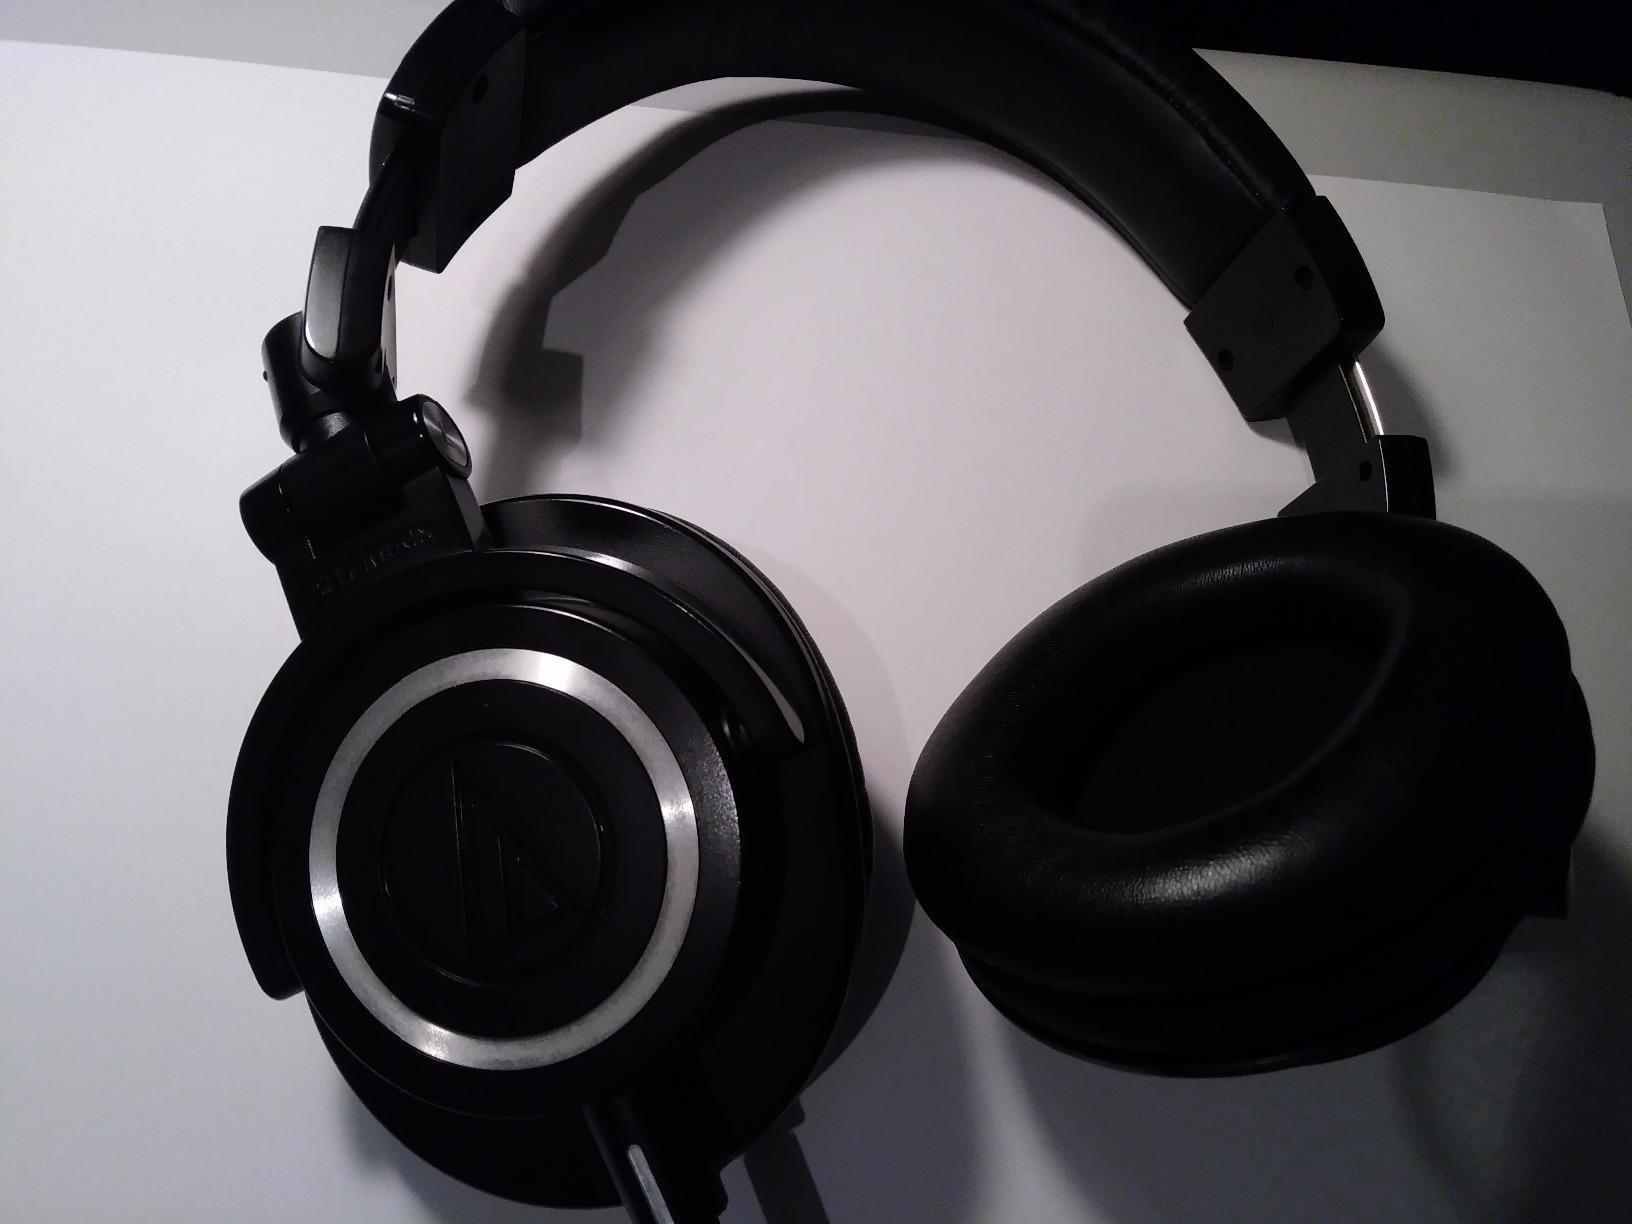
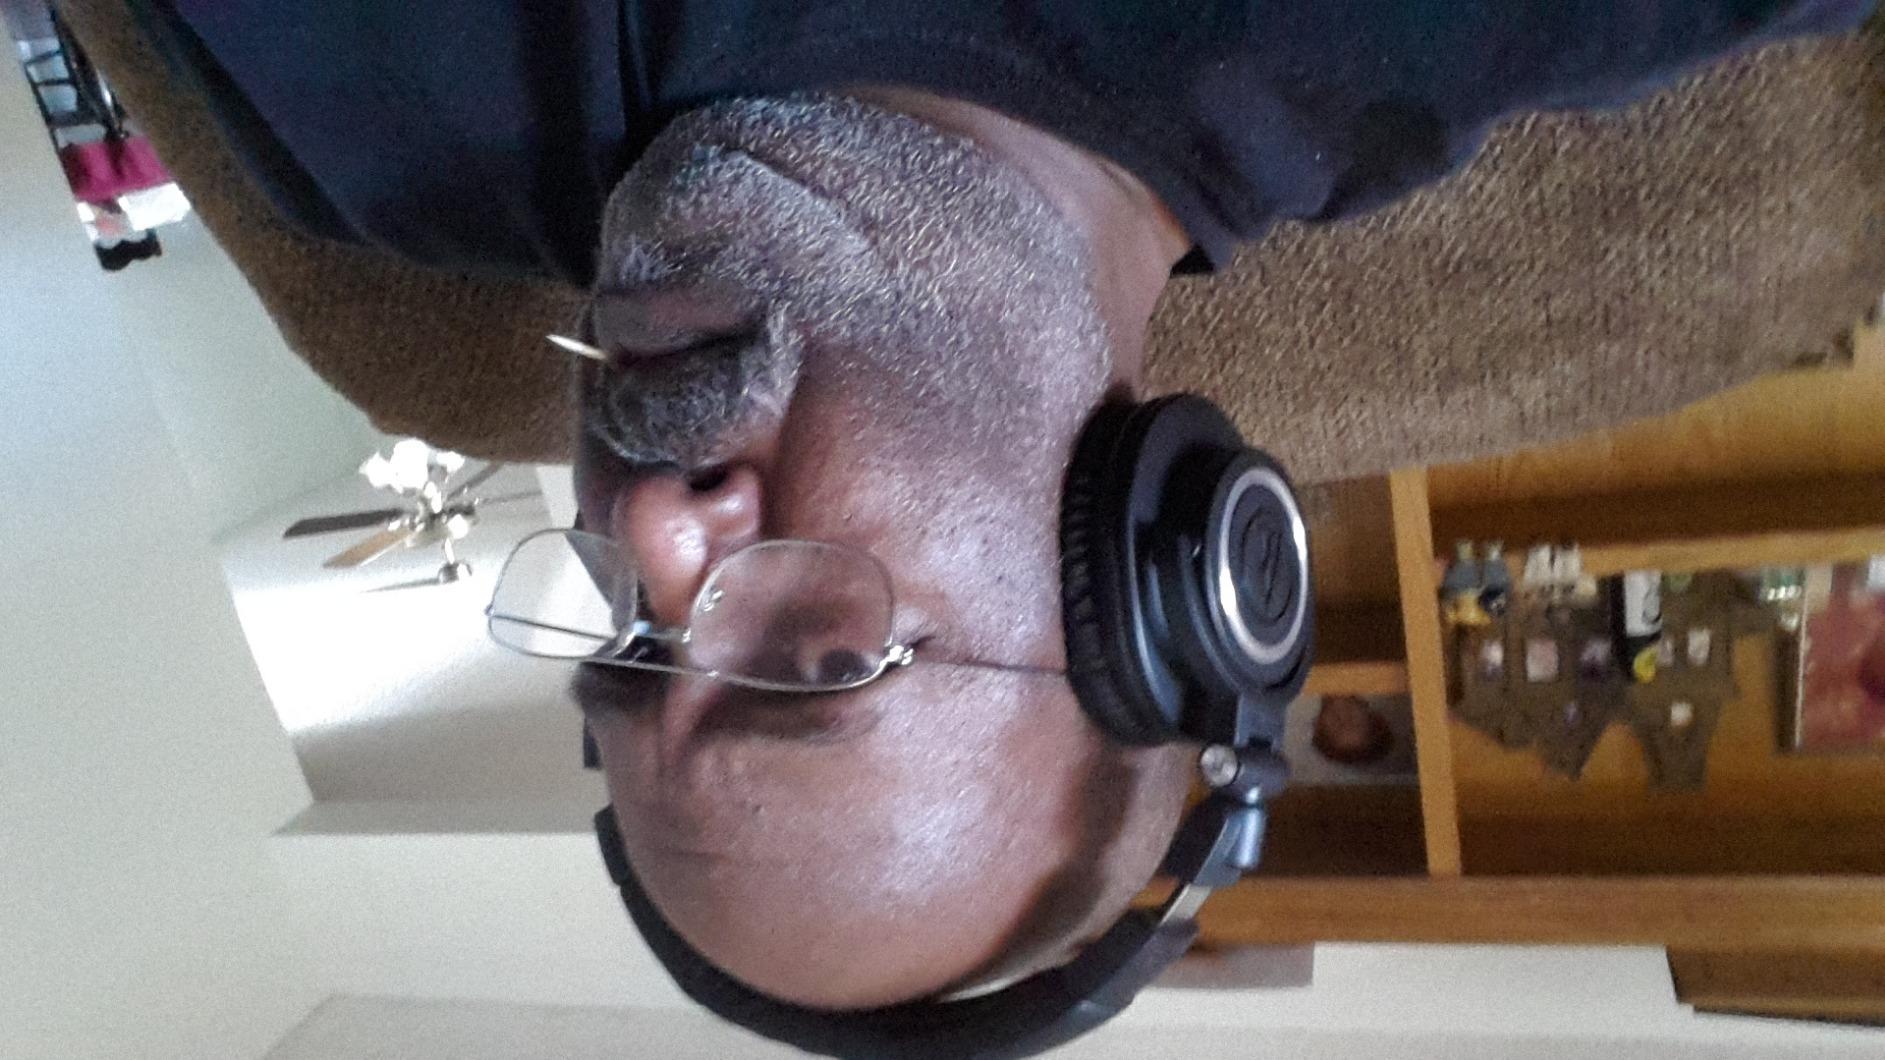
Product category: headphones
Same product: yes